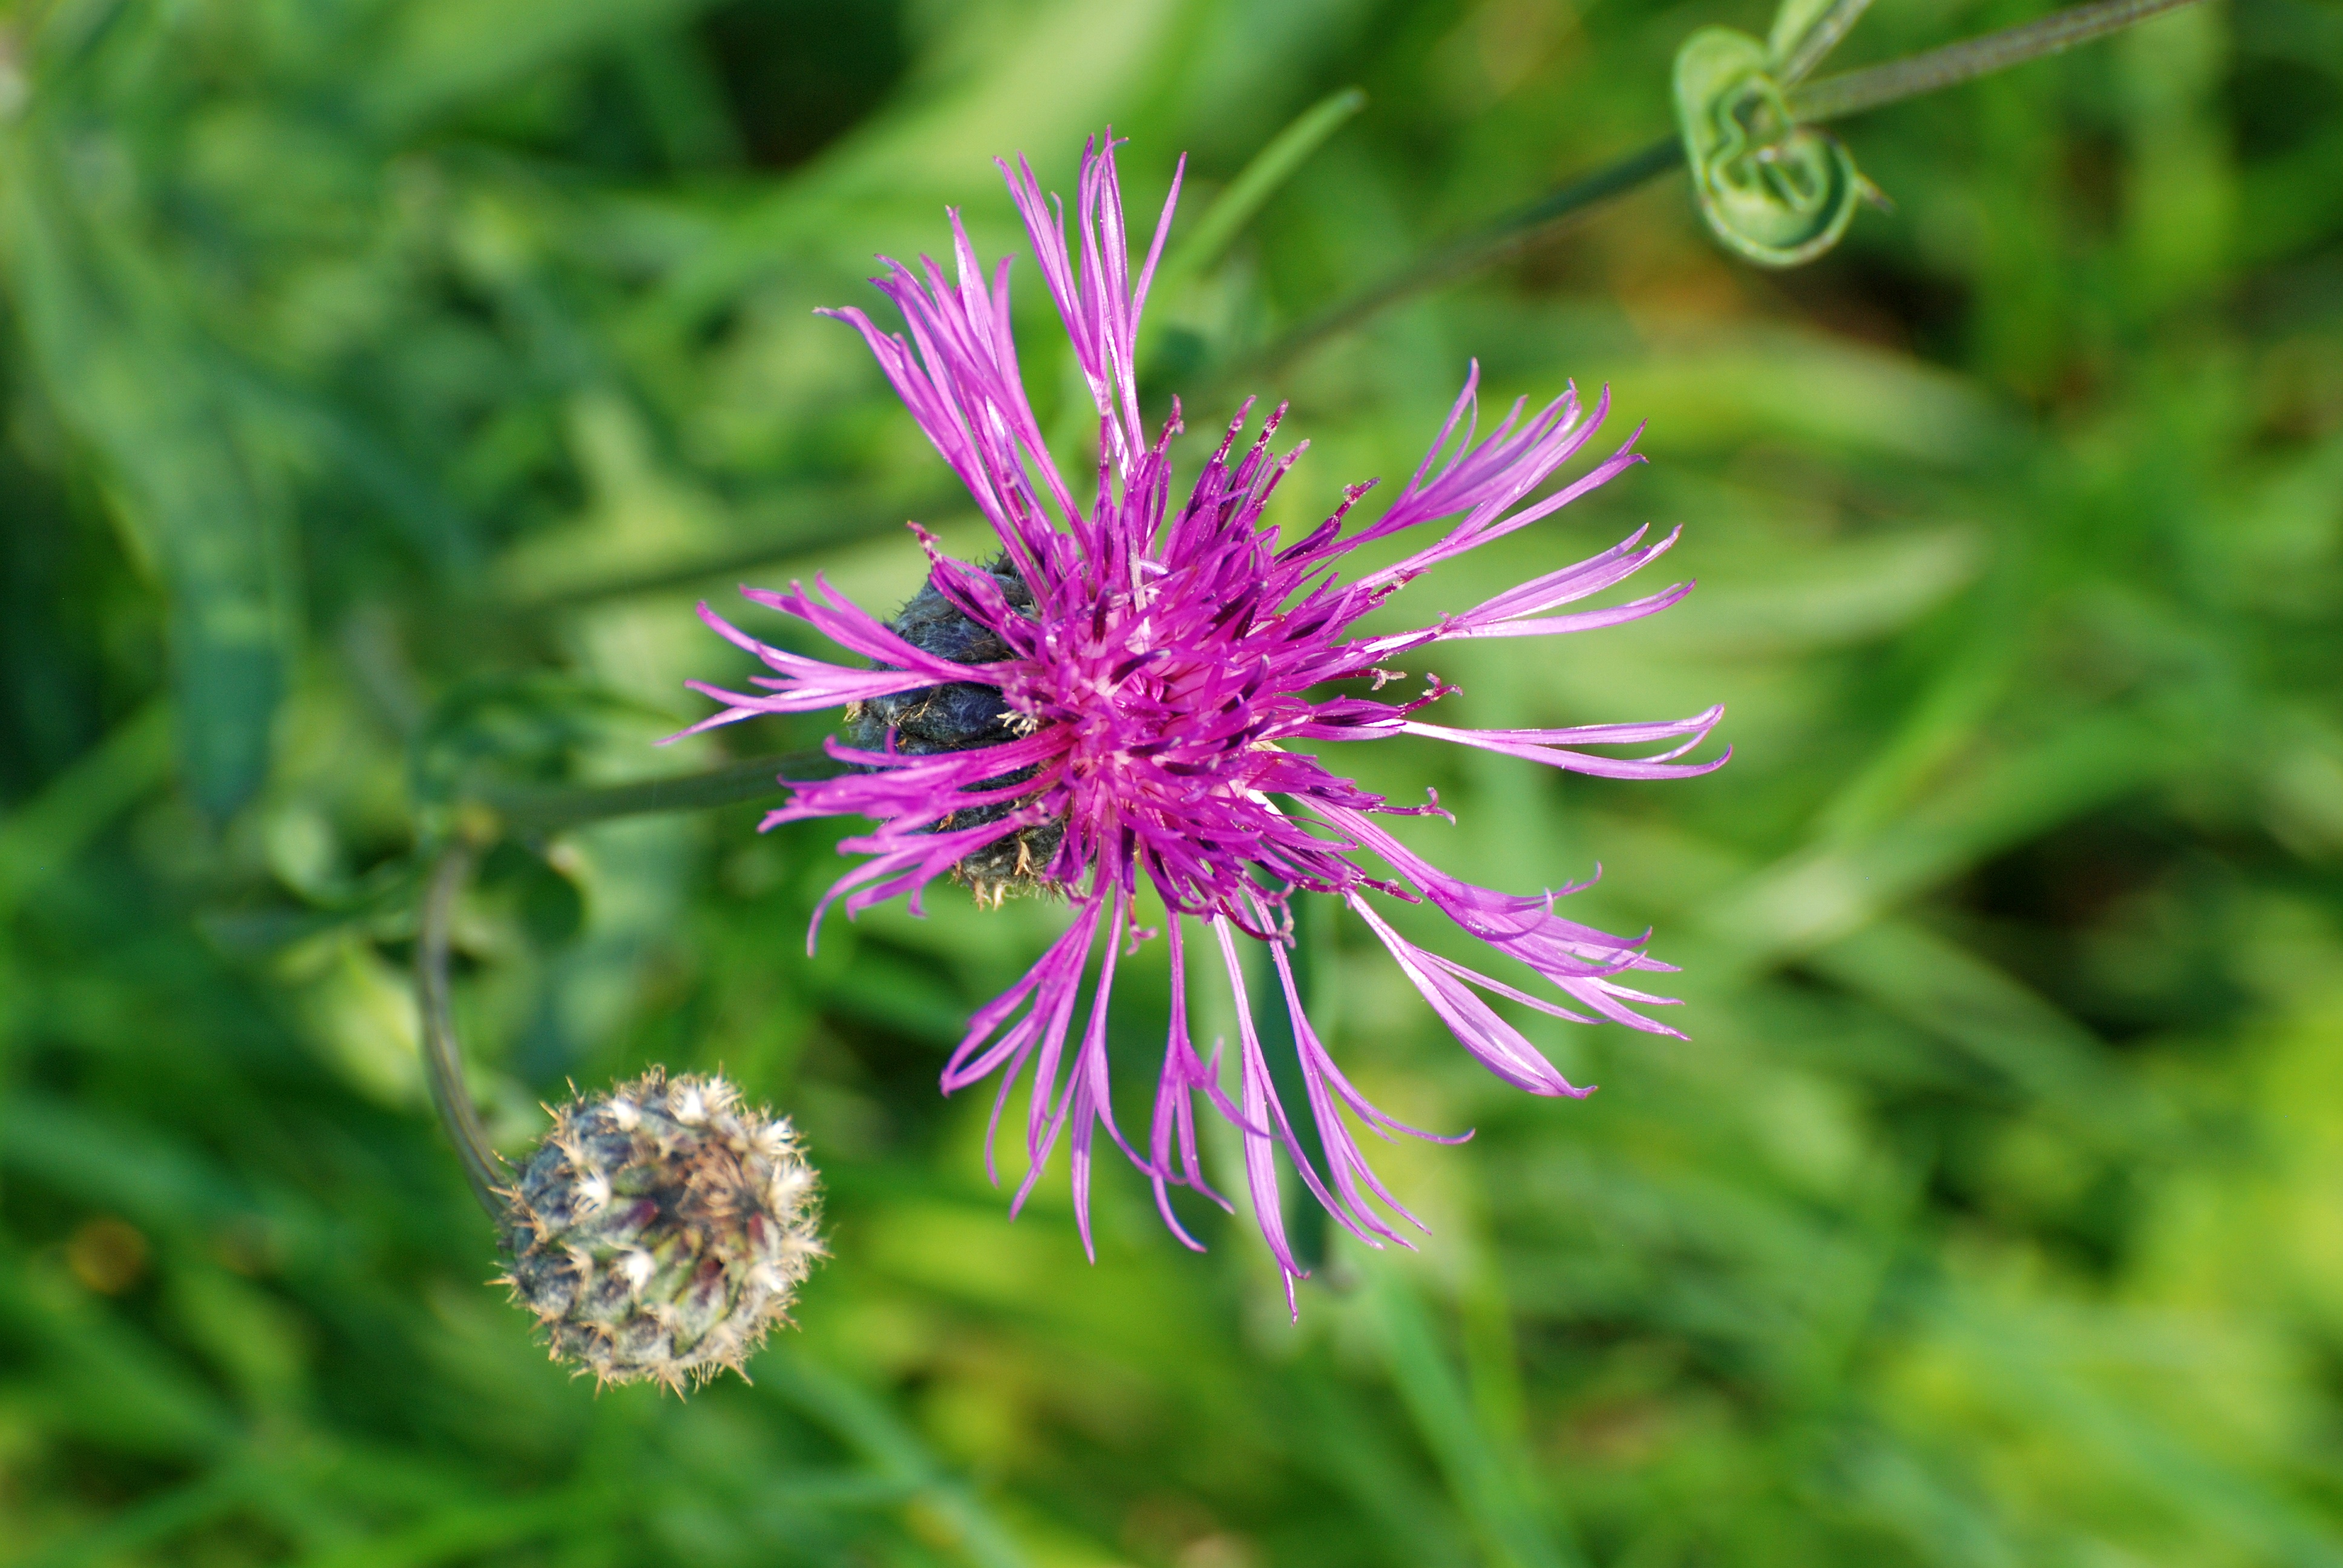
nature, plant, meadow, flower, city, cityscape, herb, botany, nikon, flora, wildflower, flowers, moscow, nikkor, russia, d80, cityscapes, 70300mm, moskau, nikond80, moscou, 70300mmf4556gvr, macro photography, flowering plant, daisy family, silybum, land plant